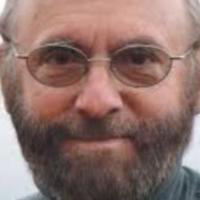
Age group: age 56-65